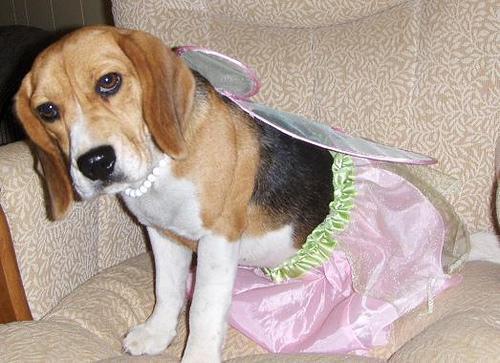
beagle